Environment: real
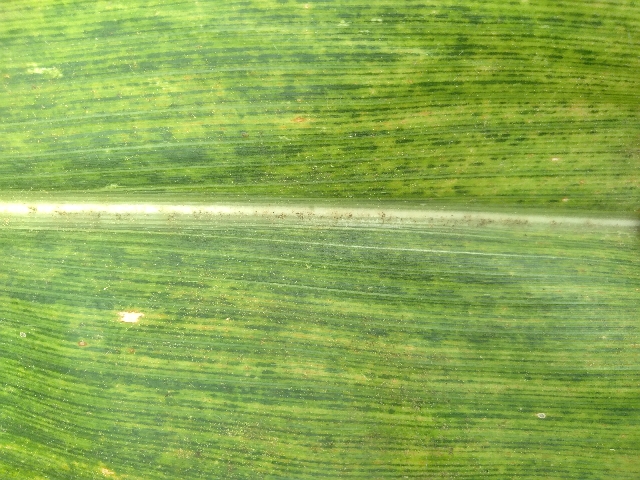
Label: lethal_necrosis